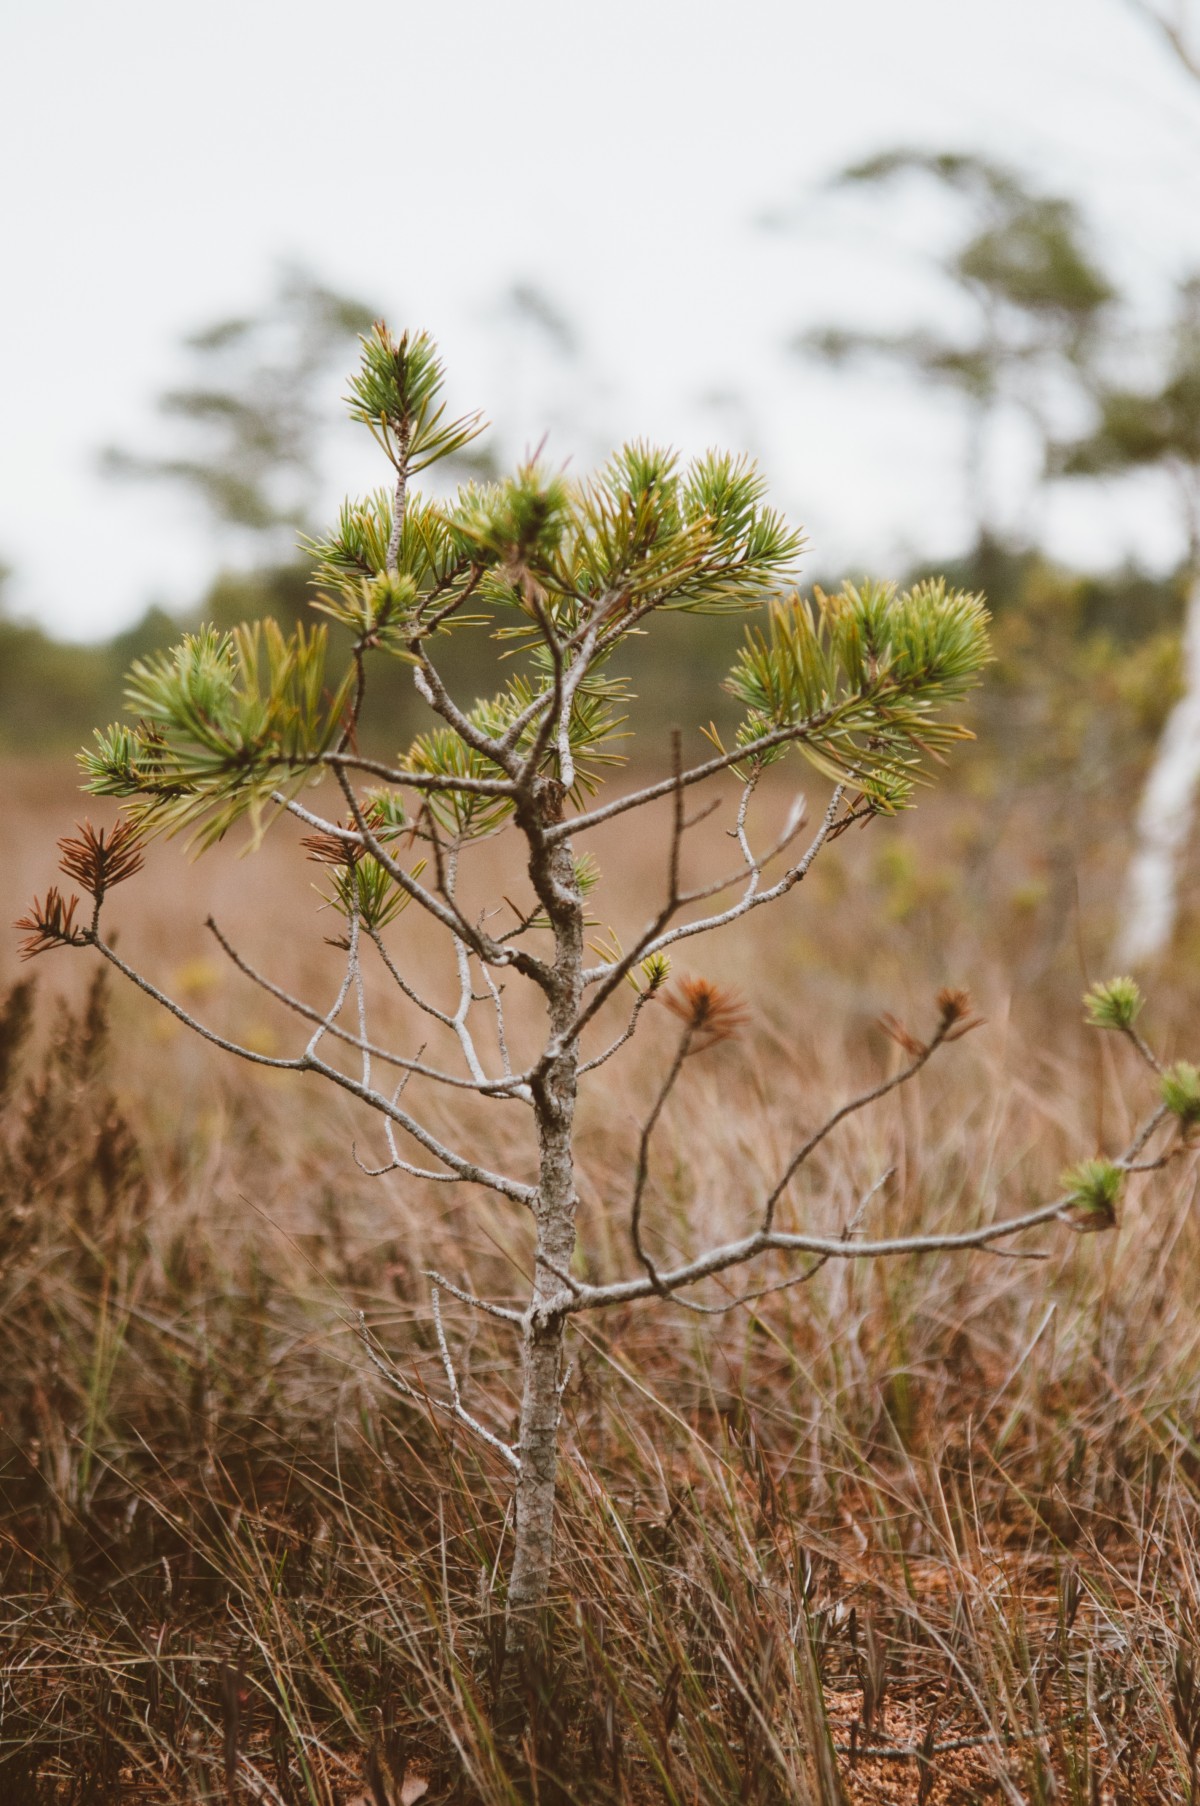
Tags: nature, branch, prairie, leaf, flower, wildlife, soil, botany, flora, fauna, savanna, wildflower, shrub, woodland, habitat, ecosystem, flowering plant, natural environment, grass family, woody plant